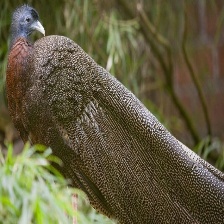
Species: GREAT ARGUS
Scientific name: ARGUSIANUS ARGU